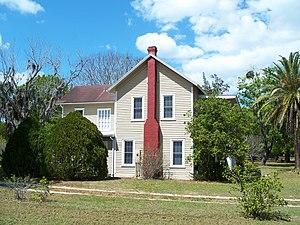
Okahumpka est une census-designated place située dans le comté de Lake, dans l’État de Floride, aux États-Unis. Sa population s’élevait à 267 habitants lors du recensement de 2010.